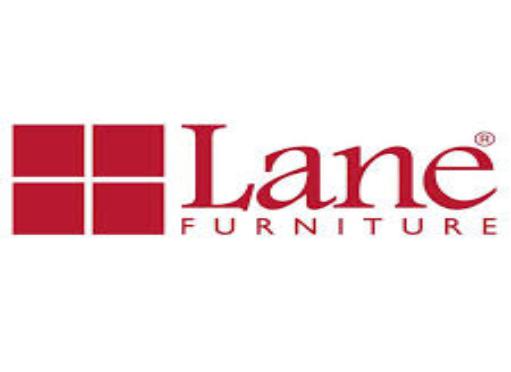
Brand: Lane Furniture
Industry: Necessities